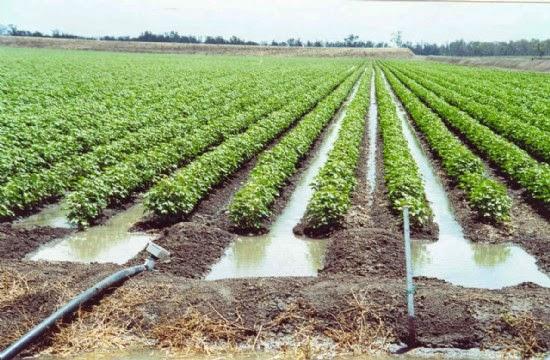
Shamba kubwa lenye mimea ilio pandwa katika mistari mirefu linaonekana likimwagiliwa maji. Maji yanatiririka kando ya kila mstari wa mimea ya kiinywesha ardhi kwa umwagiliaji wa kutumia mifereji.